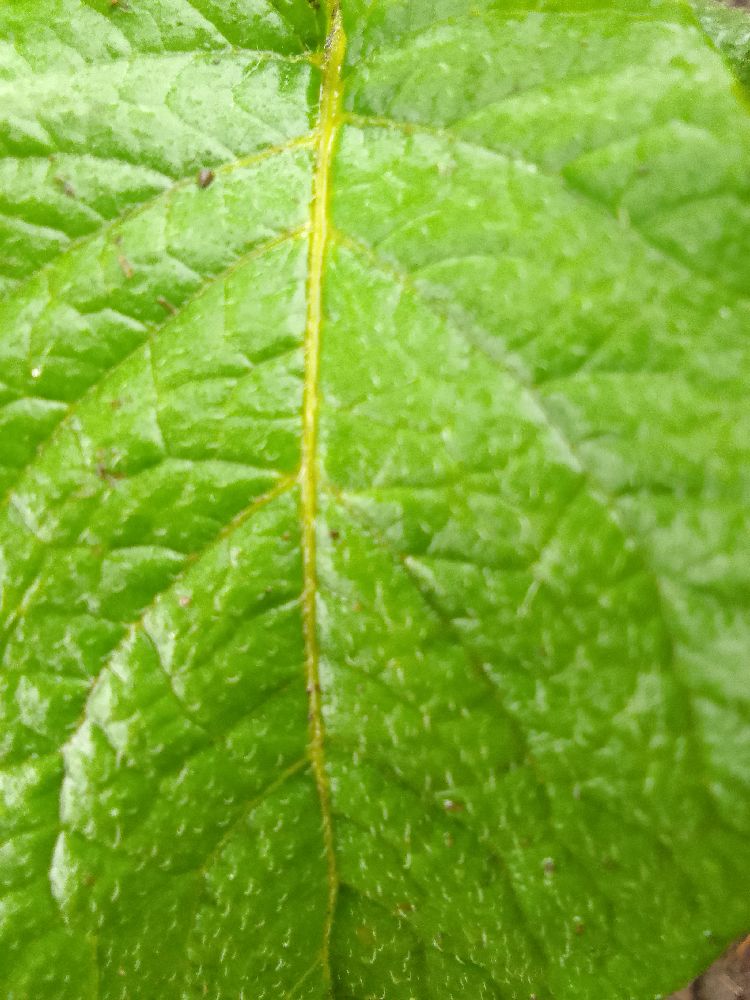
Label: Healthy